List of tallest buildings in Greater Sudbury

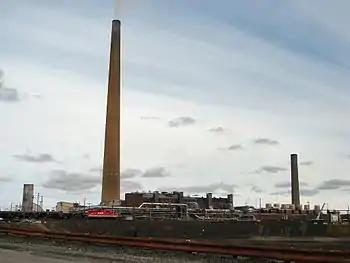
The Inco Superstack at the Inco Copper Cliff smelter.

The Inco Superstack, with a height of , is the tallest chimney in Canada and the Western hemisphere, and the second tallest freestanding chimney in the world after the GRES-2 Power Station in Kazakhstan. The Superstack is approximately 15 cm (6") shorter than the Empire State Building in New York City. It is also the second tallest freestanding structure of any type in Canada, ranking behind the CN Tower but ahead of First Canadian Place, and the 27th tallest freestanding structure in the world. The Superstack sits atop the largest nickel smelting operation in the world at Inco's Copper Cliff processing facility in the city of Greater Sudbury.